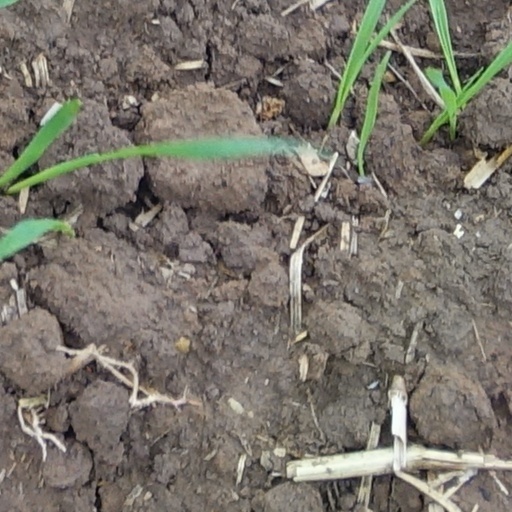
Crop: wheat